East Asian literature

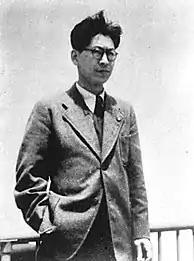
Nakano Shigeharu - Japanese poet and writer

Additionally, the cross-cultural exchange gave rise to literacy inspiration. For example, Chinese vernacular novels, such as The Water Margin, The Story of the Stone, and Monkey, inspired the new genre in Japan called, "Yomihon"; historical romances written in prose. Moreover, some literary works became mouthpieces for nationalistic perspectives of their critical commentary on neighbouring cultural goods. For example, some Chinese, Korean, and Taiwanese writers both affirmed and denied Japanese imperial cultural authority through the incorporation of their literary works; which both contributed to the survival of these texts and simultaneously resisted the cultural Japanese discourse through rigorous criticism.